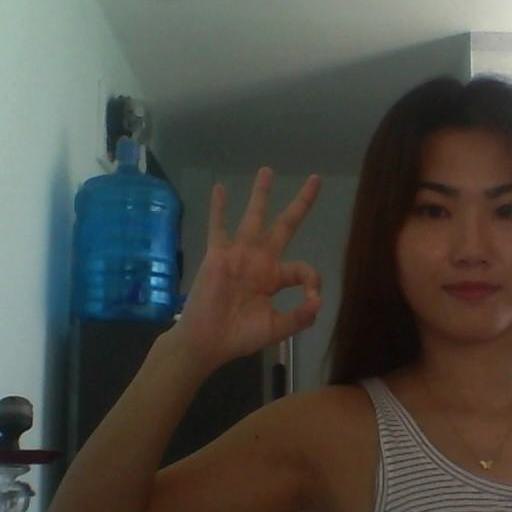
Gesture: ok